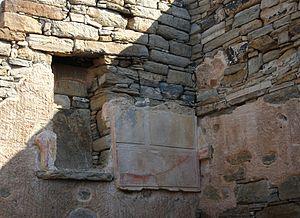
Les maisons de l'île de Délos donnent une image précise de l'habitation privée hellénistique. Les maisons forment la grande majorité des édifices exhumés à Délos dans un bon état de conservation.